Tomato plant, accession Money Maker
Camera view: horizontal (90 deg, fisheye); turntable rotation: 180 degrees
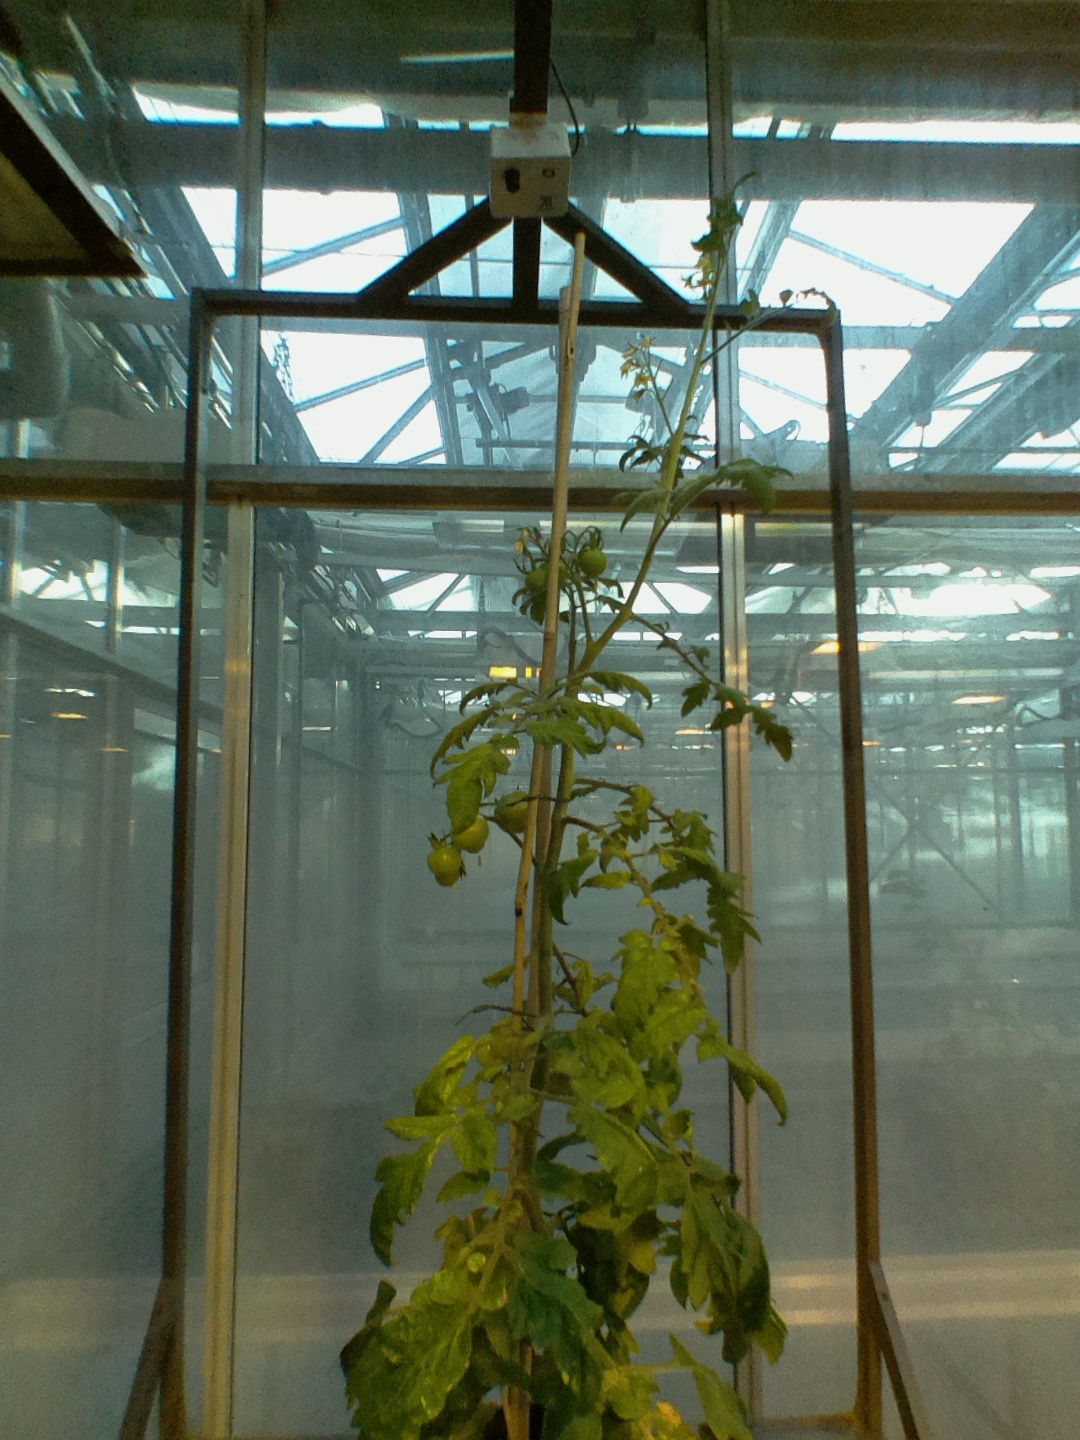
BBCH growth stage 75: 50%-60% of final fruit size